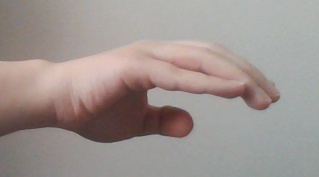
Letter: jeem